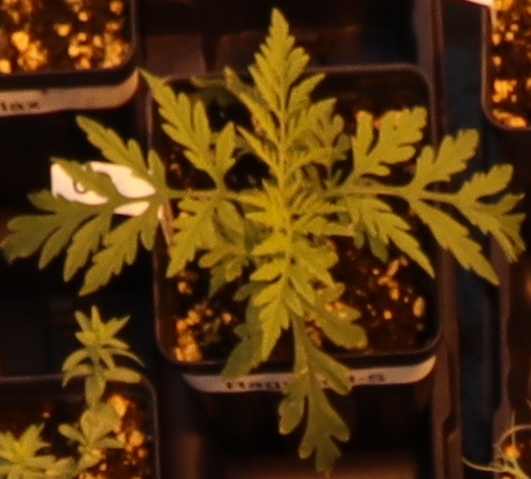
Label: Ragweed